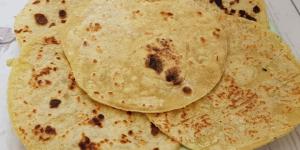
tortitas de patata cocida